Carlo Brioschi (astronomer)

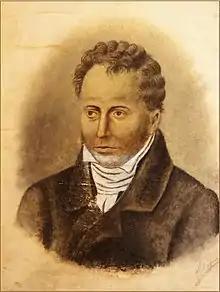
portrait of Carlo Brioschi

Carlo, Maria Rocco Francesco Saverio Brioschi (15 August 1782 in Milan – 29 January 1833 in Naples) was an Italian astronomer and geodesist, professor of astronomy at the University of Naples and director of the Astronomical Observatory of Capodimonte.